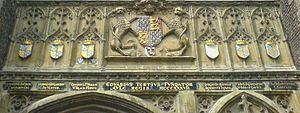
Édouard III d'Angleterre, né le 13 novembre 1312 au château de Windsor et mort le 21 juin 1377 au palais de Sheen, est roi d'Angleterre et seigneur d'Irlande du 25 janvier 1327 à sa mort. Il est également duc d'Aquitaine à compter du 10 septembre 1325, avant de céder ce titre à son fils aîné Édouard en 1362. Il règne pendant une période charnière, dans une Europe en crise économique et sociale qui bascule dans la guerre de Cent Ans et subit les ravages de la peste noire.